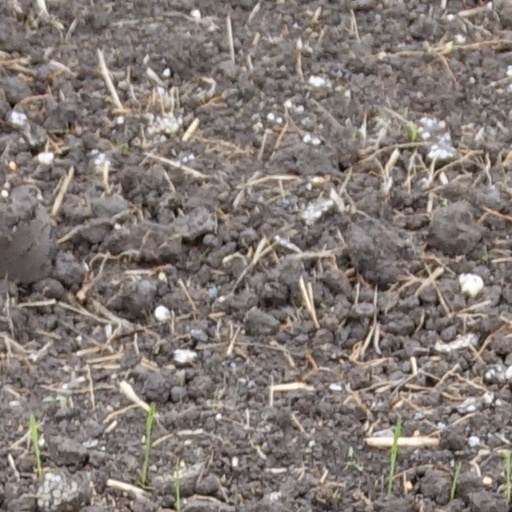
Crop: wheat